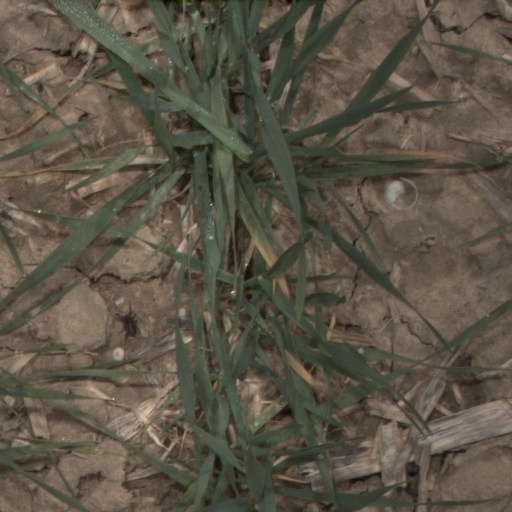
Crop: wheat